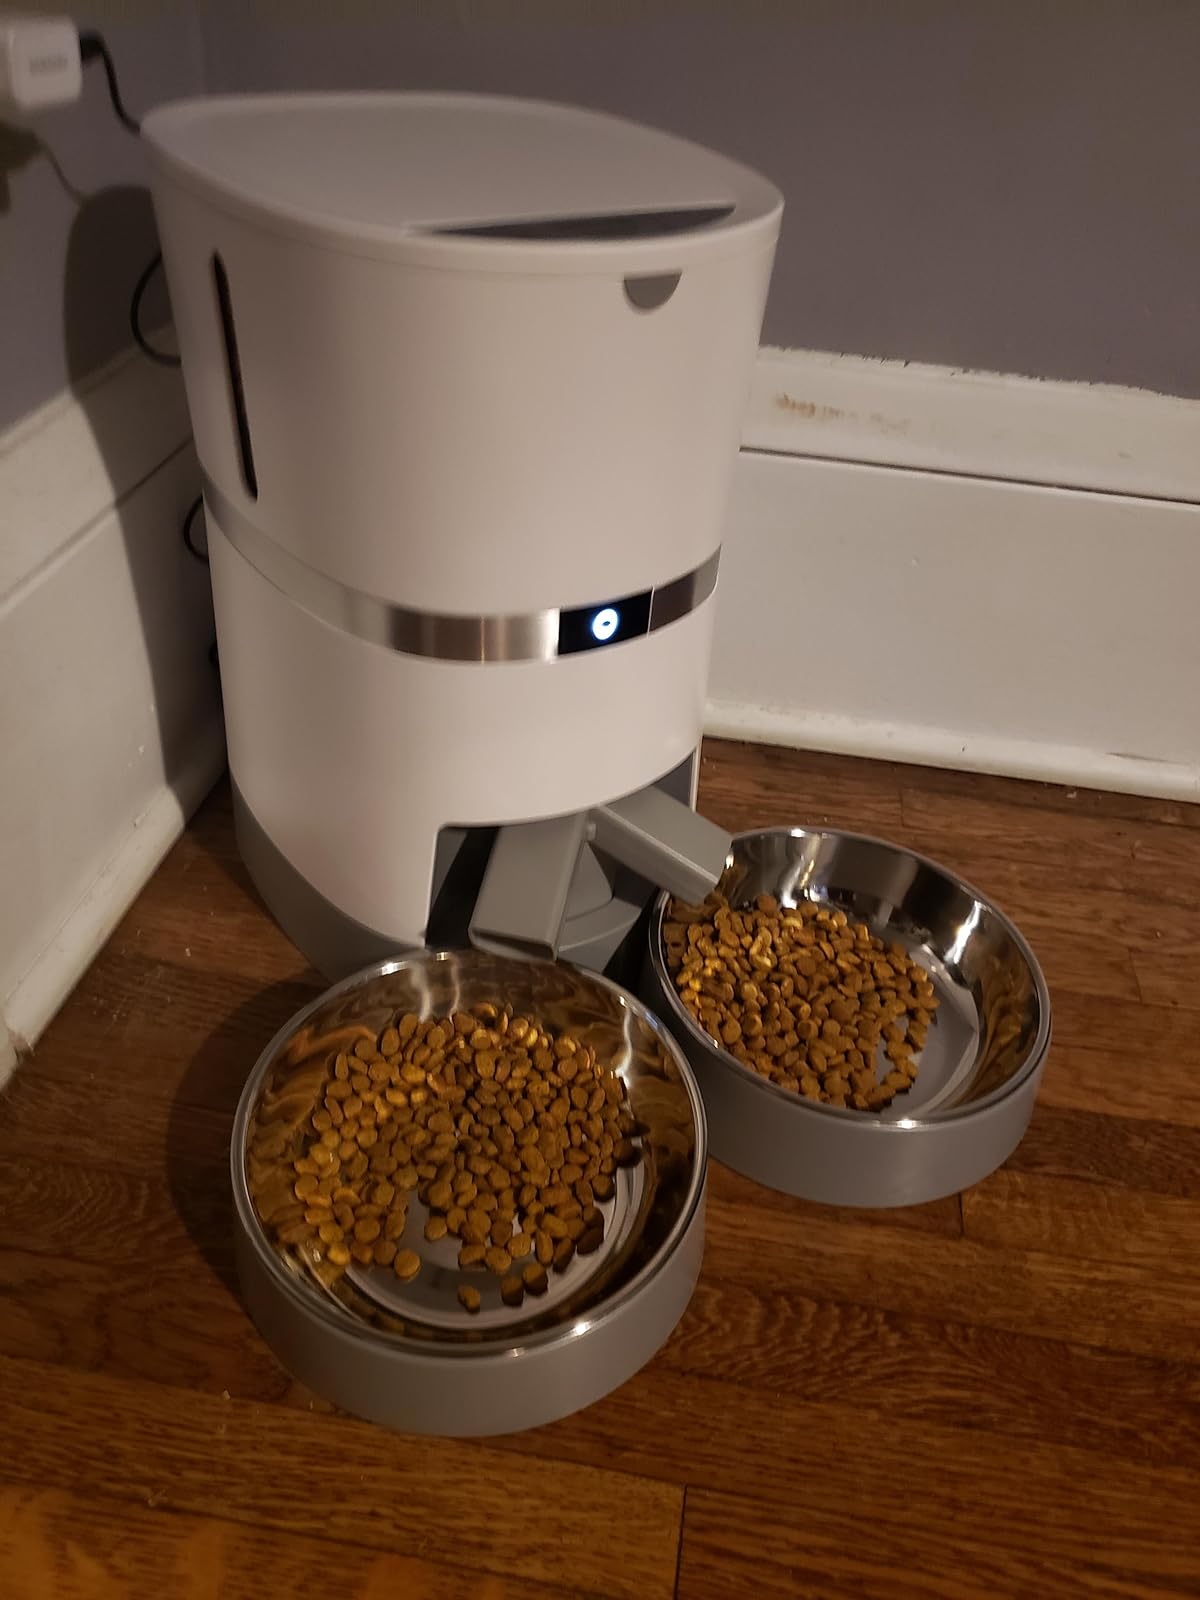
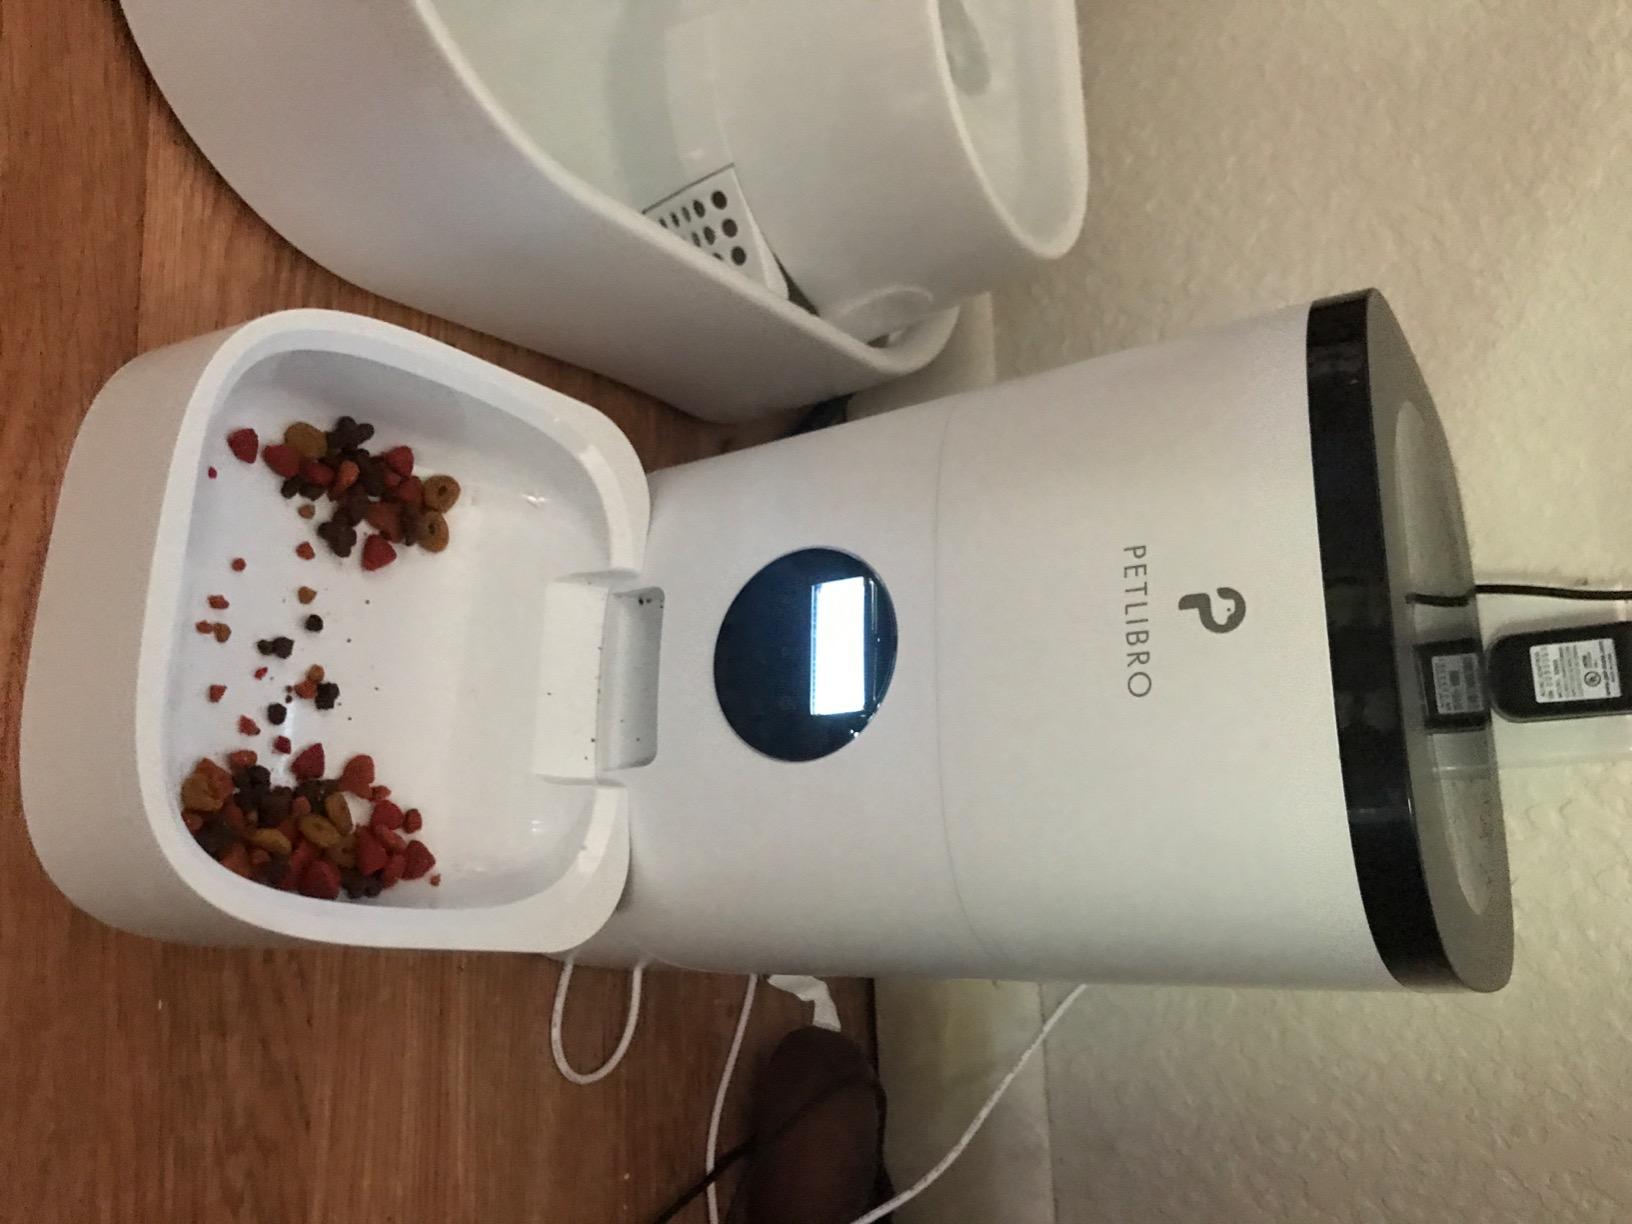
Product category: items_feeder
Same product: no